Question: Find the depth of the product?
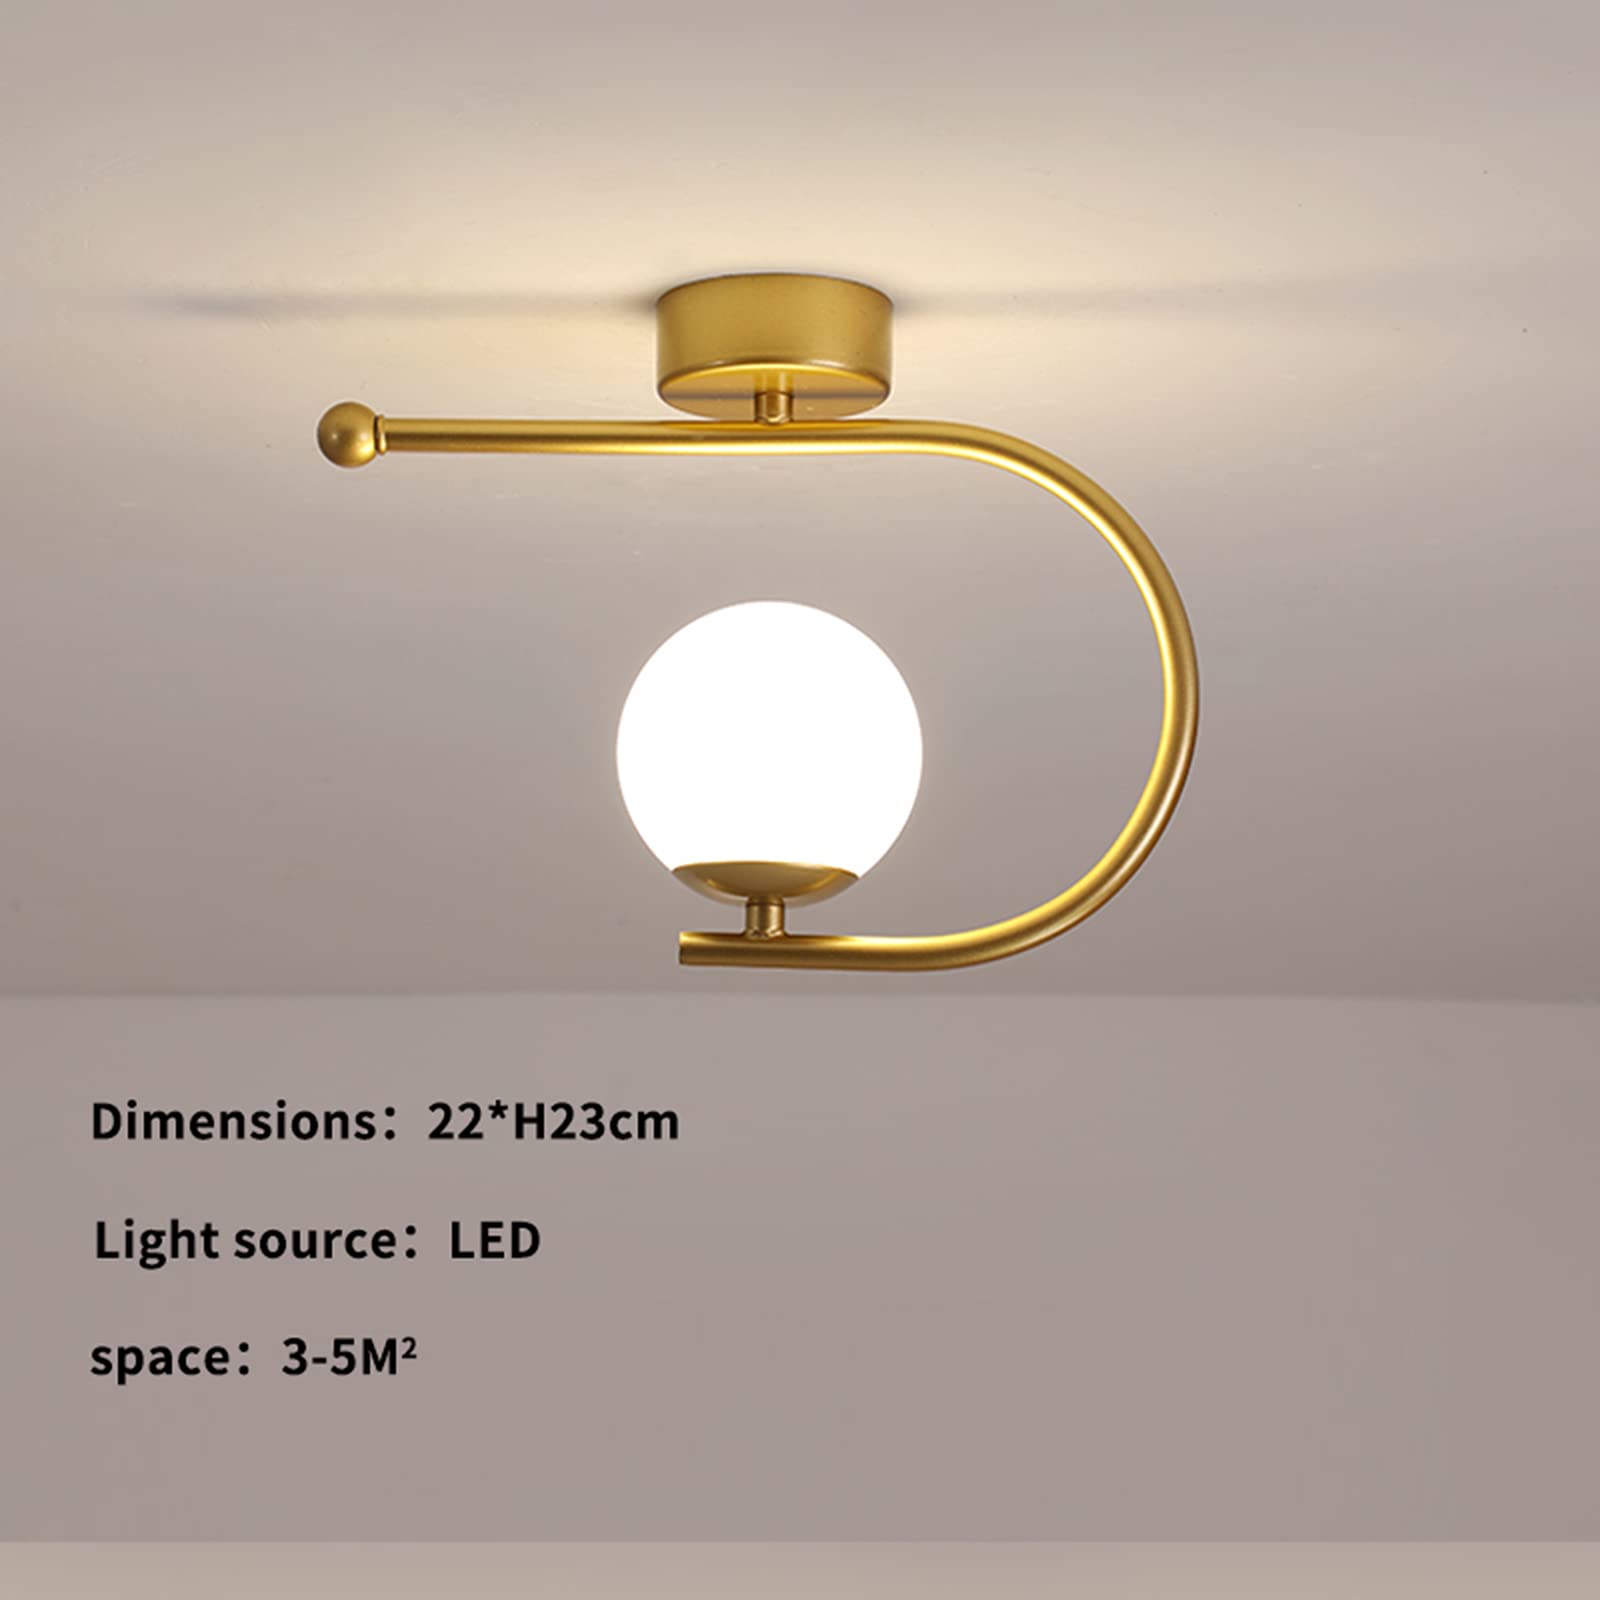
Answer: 23.0 centimetre